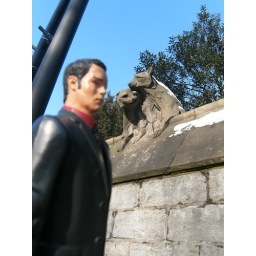
ActionFigure!Ianto in front of animal stone figures on top of the wall next to Cardiff Castle.